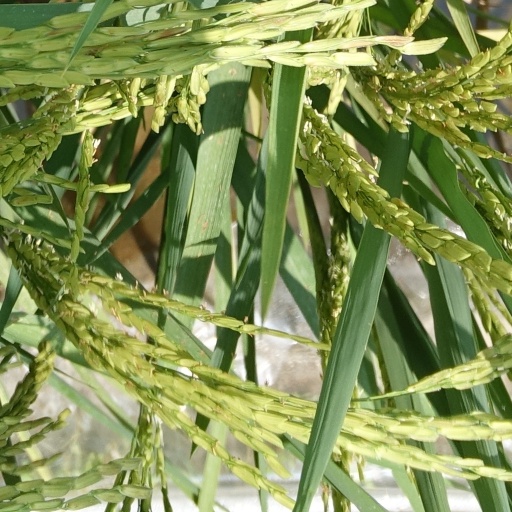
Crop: rice